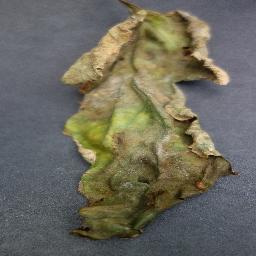
Label: Tomato___Late_blight